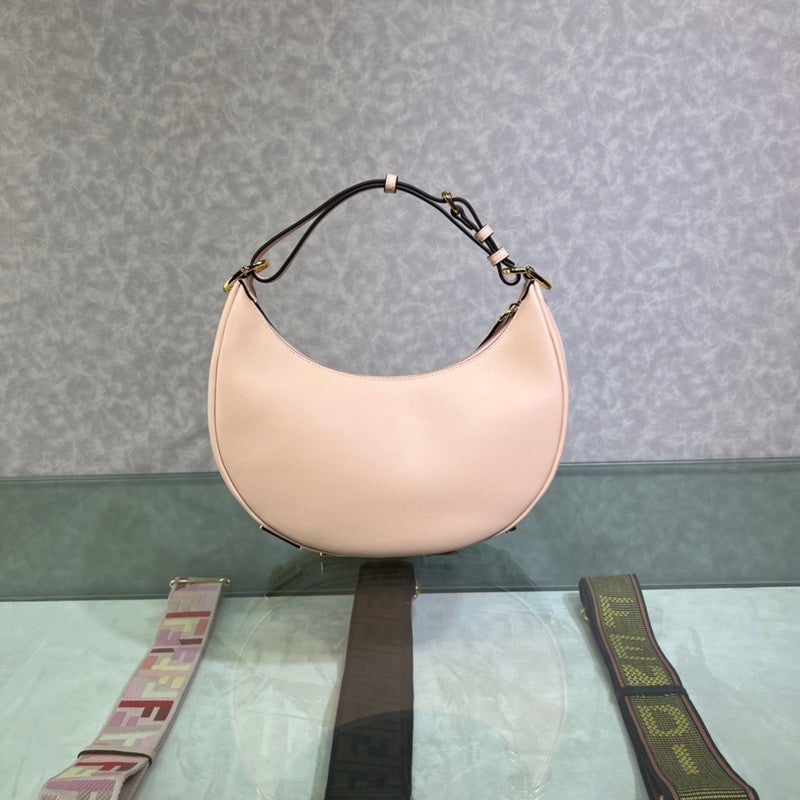
IW - JBE Bags - 056
Size: 11cm*7cm*2.7cm It comes with Dust box, Care manual, Tag, and Paper bag.
Brand: Iconic Wardrobee
Category: Apparel & Accessories > Handbags, Wallets & Cases > Handbags > Half-Moon Bags